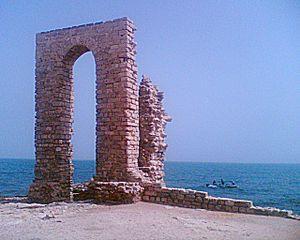
Arc prés du cothon phénicien et de la cimitière maritime de la Mahdia. Il est représenté sur les armoiries de la ville d'El Mahdia العربية: قوس قرب الميناء البونيقي والمقبرة البحرية بالمهدية.و هو ممثل على شعار مدينة المهدية
Le cimetière marin de Mahdia est un cimetière marin se situant sur la côté ouest de la presqu'île rocheuse de Mahdia, sur les bords de la mer Méditerranée.